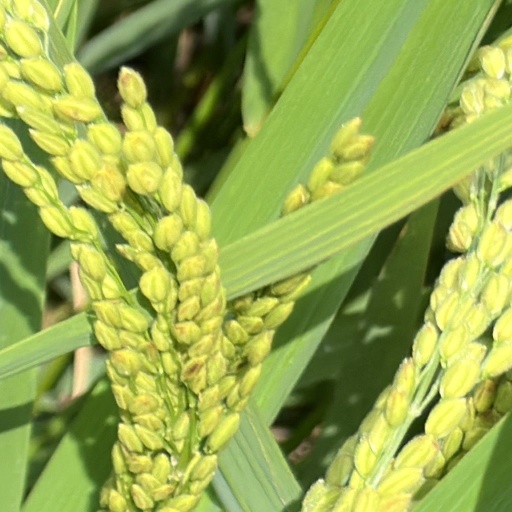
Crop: rice